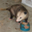
Label: possum